Villa of Lucullus

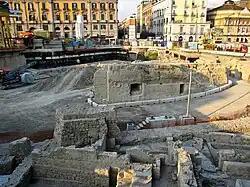
Excavations of Villa of Lucullus, Naples, 2006

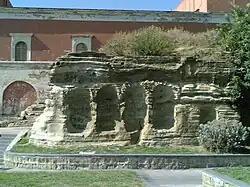
Villa of Lucullus on Monte Echia, Naples

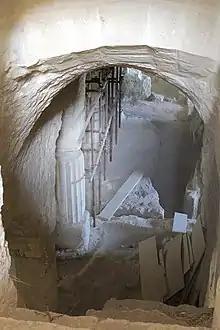
Hall of columns, Castel dell'Ovo

The villa of Lucullus was an extensive and sumptuous ancient Roman villa built in the first century BC in Naples by the famous gourmet, general and consul Lucius Licinius Lucullus. It was one of his several known villas in addition to the Gardens of Lucullus in Rome, one in Tusculum in the Alban Hills, one on the island of Nisida and another at Misenum also in the Bay of Naples.